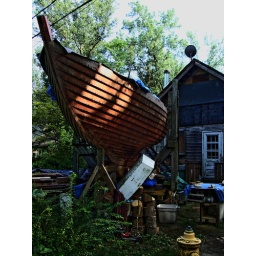
A boat under construction at a house on Toronto Island.